Courgenay

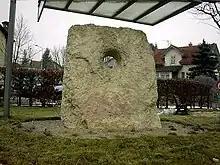
Pierre-Percée

The Neolithic dolmen at Pierre-Percée is listed as a Swiss heritage site of national significance.